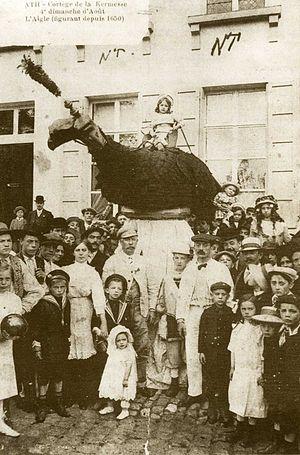
L’Aigle à deux têtes ou aigle bicéphale est un symbole héraldique répandu dans toute l'Europe et plus particulièrement dans les pays slaves.